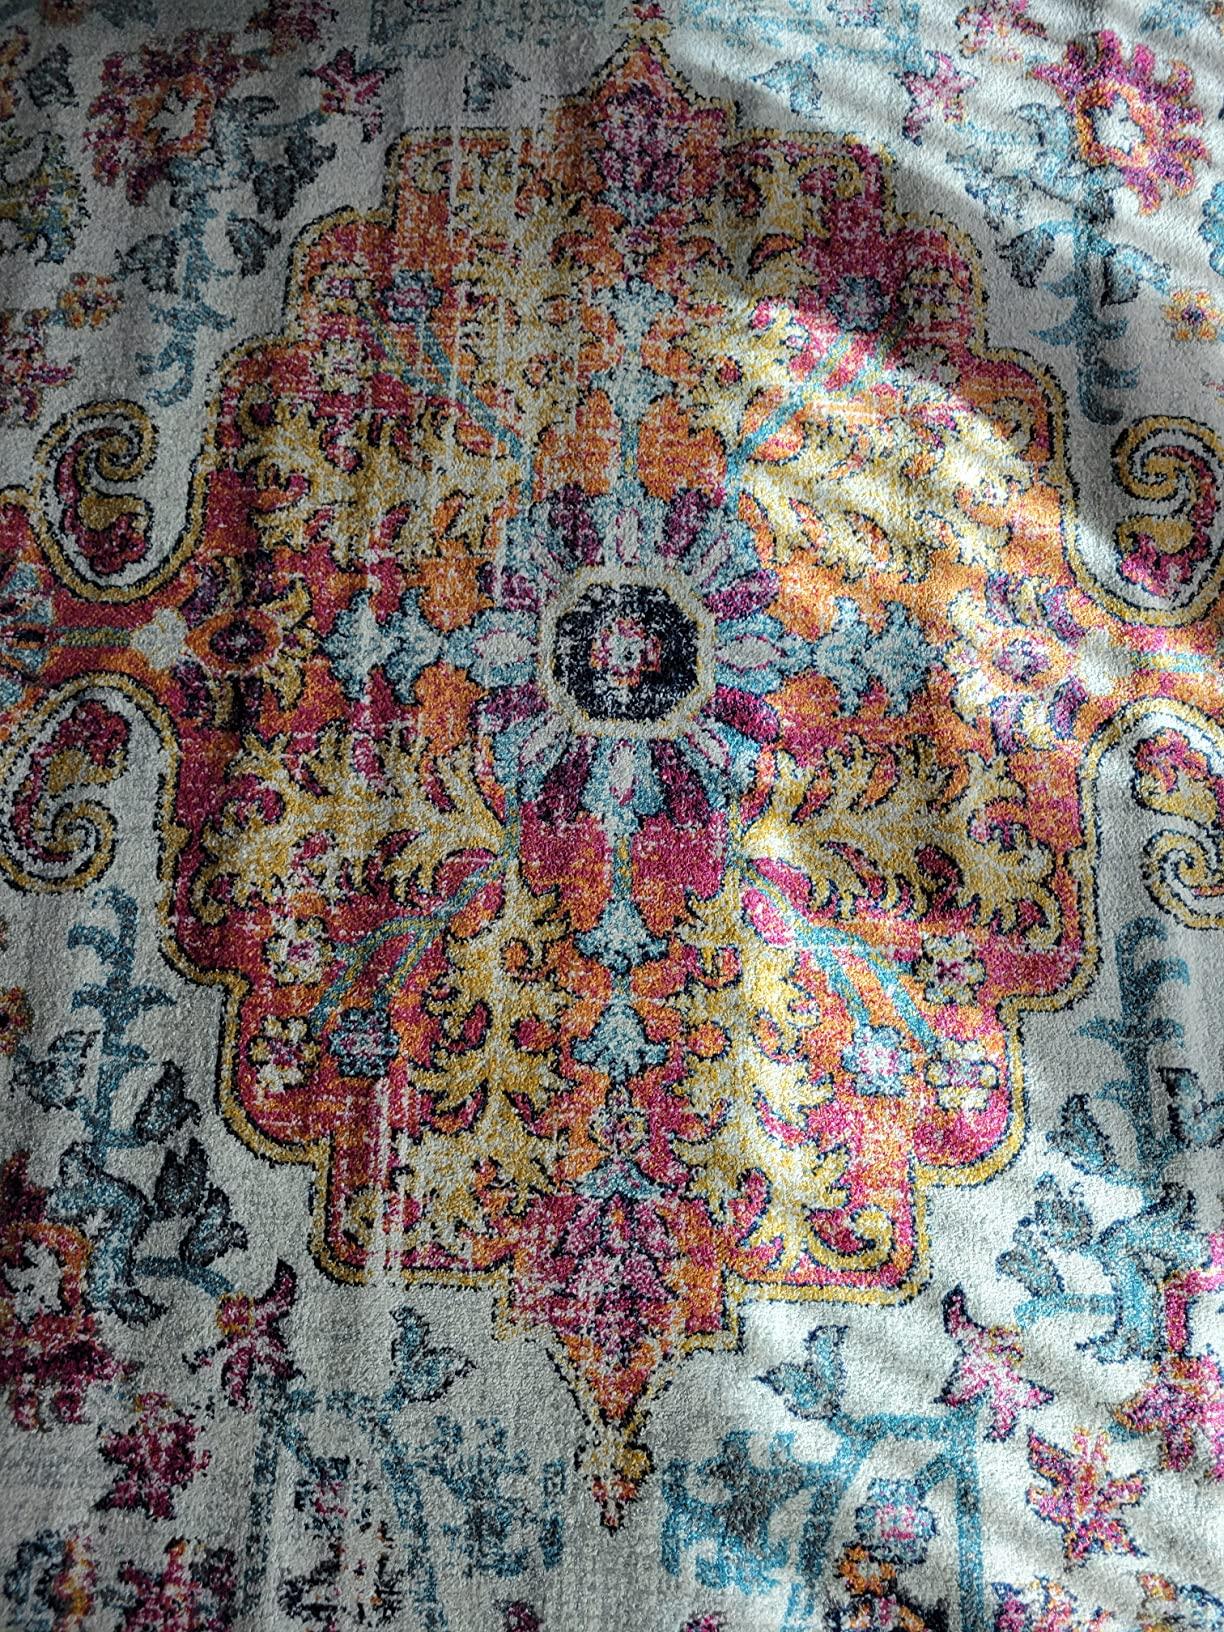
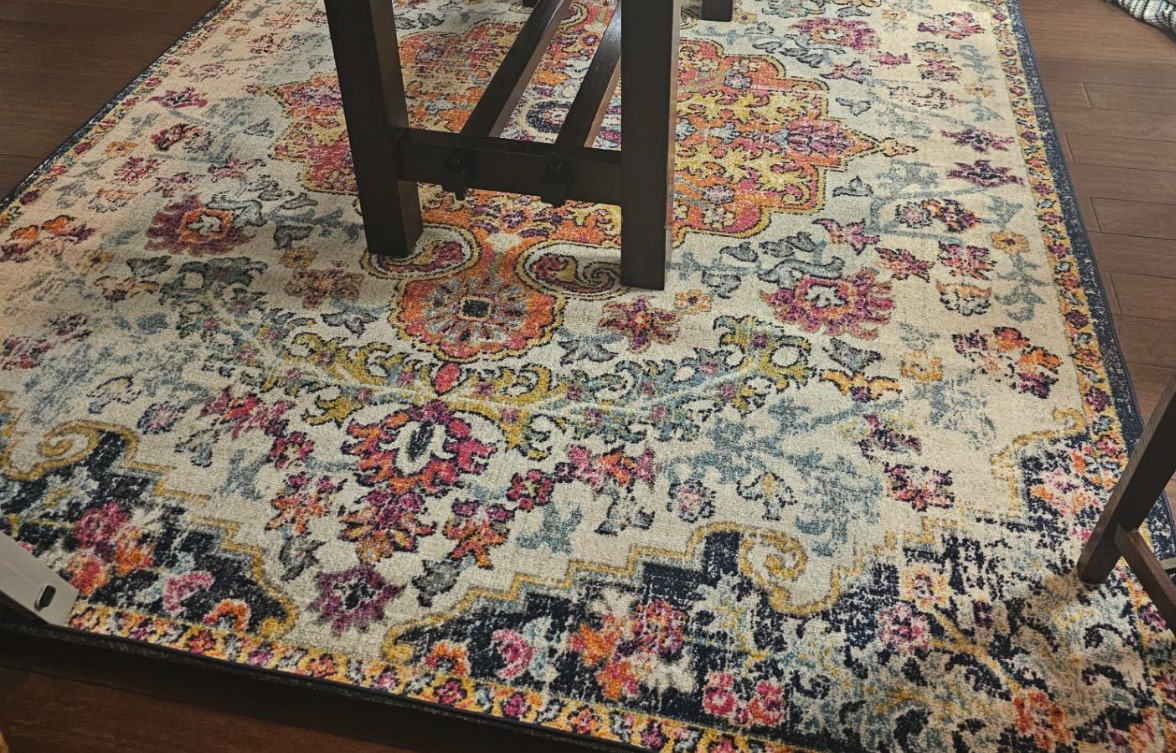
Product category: misc
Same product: yes